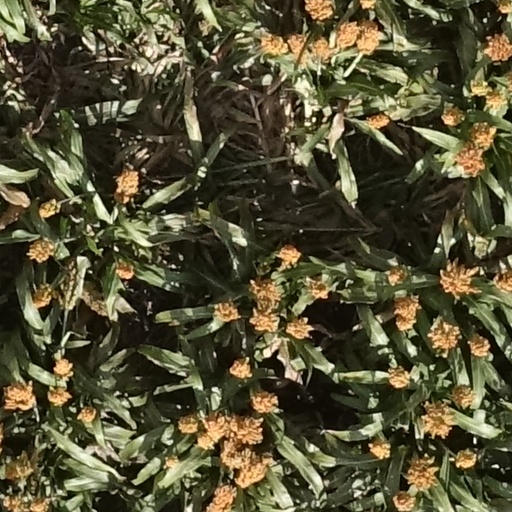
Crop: sorghum